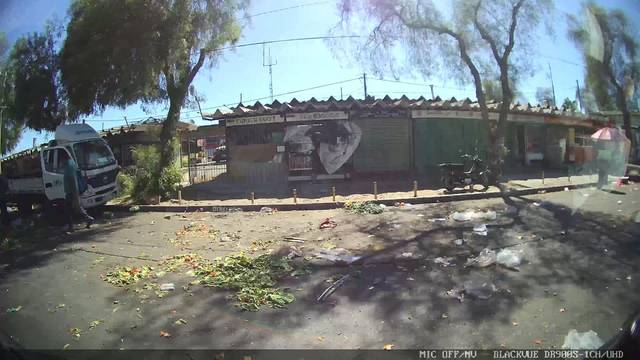
Region: Chile
Coordinates: -33.447, -70.723